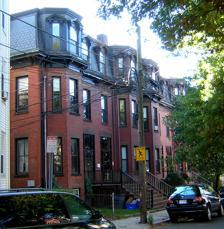
Building: Downer Rowhouses
Country: United States of America
Year built: 1880
Historic houses in Massachusetts, United States United States historic place Downer Rowhouses U.S. National Register of Historic Places The Adams Street building. Show map of Massachusetts Show map of the United States Location 55 Adams St., 192-200 Central St., Somerville, Massachusetts Coordinates 42°23′42″N 71°5′58″W / 42.39500°N 71.09944°W / 42.39500; -71.09944 Area less than one acre Built 1880 ( 1880 ) Architectural style Second Empire MPS Somerville MPS NRHP reference No. 89001225 Added to NRHP September 18, 1989 The Downer Rowhouses are two sets of Second Empire row houses that are back to back at 55 Adams Street and 192-200 Central Street, Somerville, Massachusetts .  Built c. 1880, they are among the first buildings of their type built in the city. The two groups were separately listed on the National Register of Historic Places on September 18, 1989, as Downer Rowhouses (Central Street) and Downer Rowhouses (Adams Street) . Description and history Both sets of rowhouses are set on residential streets just south of Broadway, the major thoroughfare through the Winter Hill neighborhood of Somerville.  They each consist of five essentially identical (or mirror-image) residences, 2 + 1 ⁄ 2 stories in height, with a full third floor under their steeply-pitched mansard roofs.  Each unit is two bays wide, with the left side a full-height polygonal bay, with narrow side windows and a larger center window.  At the mansard level the windows are set under gables; otherwise the windows have brownstone lintels and sills.  The entrances are on the right side. They have patterned slate roofs. When these rowhouses were built c. 1880, Winter Hill was a fashionable residential area, populated by large two and three-family houses on generously sized lots.  These buildings, among the first rowhouses built in the city, were built by Cutler Downer, a local real estate developer. Similar rowhouses, not as well-preserved as these, were built in a few places elsewhere in the city, notably on Prospect Hill and Spring Hill. Gallery Central Street See also National Register of Historic Places listings in Somerville, Massachusetts References